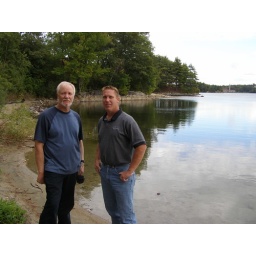
Spot Pond - Dad and uncle Bob talking about jumping the fence as kids to swim over to the little islands